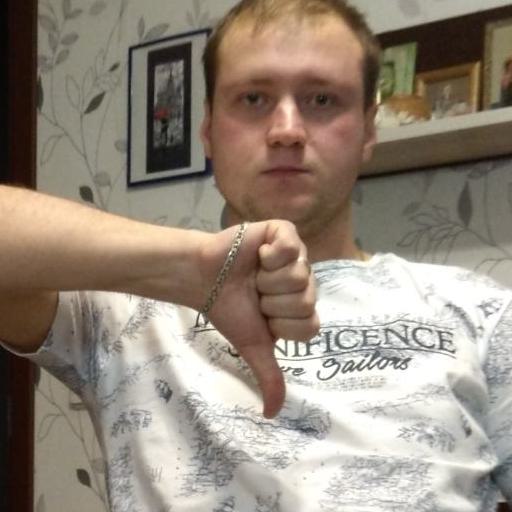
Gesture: dislike